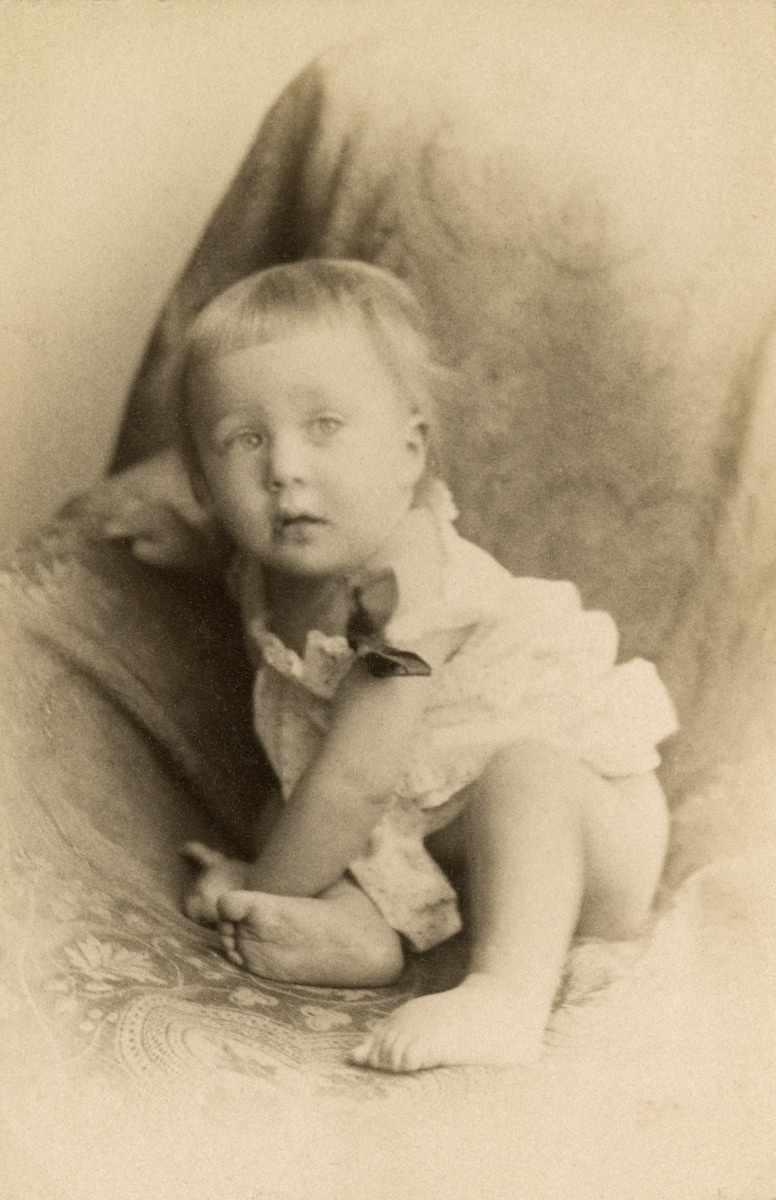
Pieni poika istumassa
sisällön kuvaus: Pieni poika istumassa. Kuva otettu luultavasti Pietarissa. mustavalkoinen
Kuvaaja: Bergamasco, valokuvaaja
Ajankohta: kuvausaika 1890 -luku
Paikka: Suomi, Uusimaa, Helsinki, -
Aiheet: Grünberg, Constantin, vaatteet lastenvaatteet, lapset pojat, lapset vauvat, Venäjä Pietari